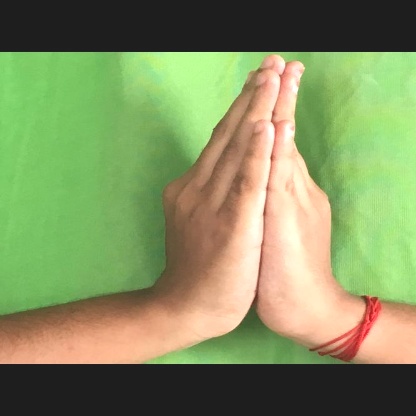
Mudra: Anjali